Postage stamps and postal history of Colombia

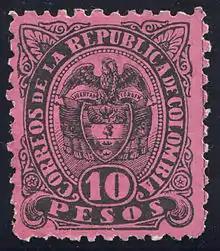
Republic of Colombia, 1888 10 pesos stamp

In 1886 the newly created Republic of Colombia abolished the states and divided the country into the departments of Colombia. The constituent states of Colombia continued to issue separate stamps until the early 1900s however. The stamps issued by the Republic of Colombia were marked "Republica de Colombia", the fourth name change since 1859, and subsequently changed into just "Colombia".